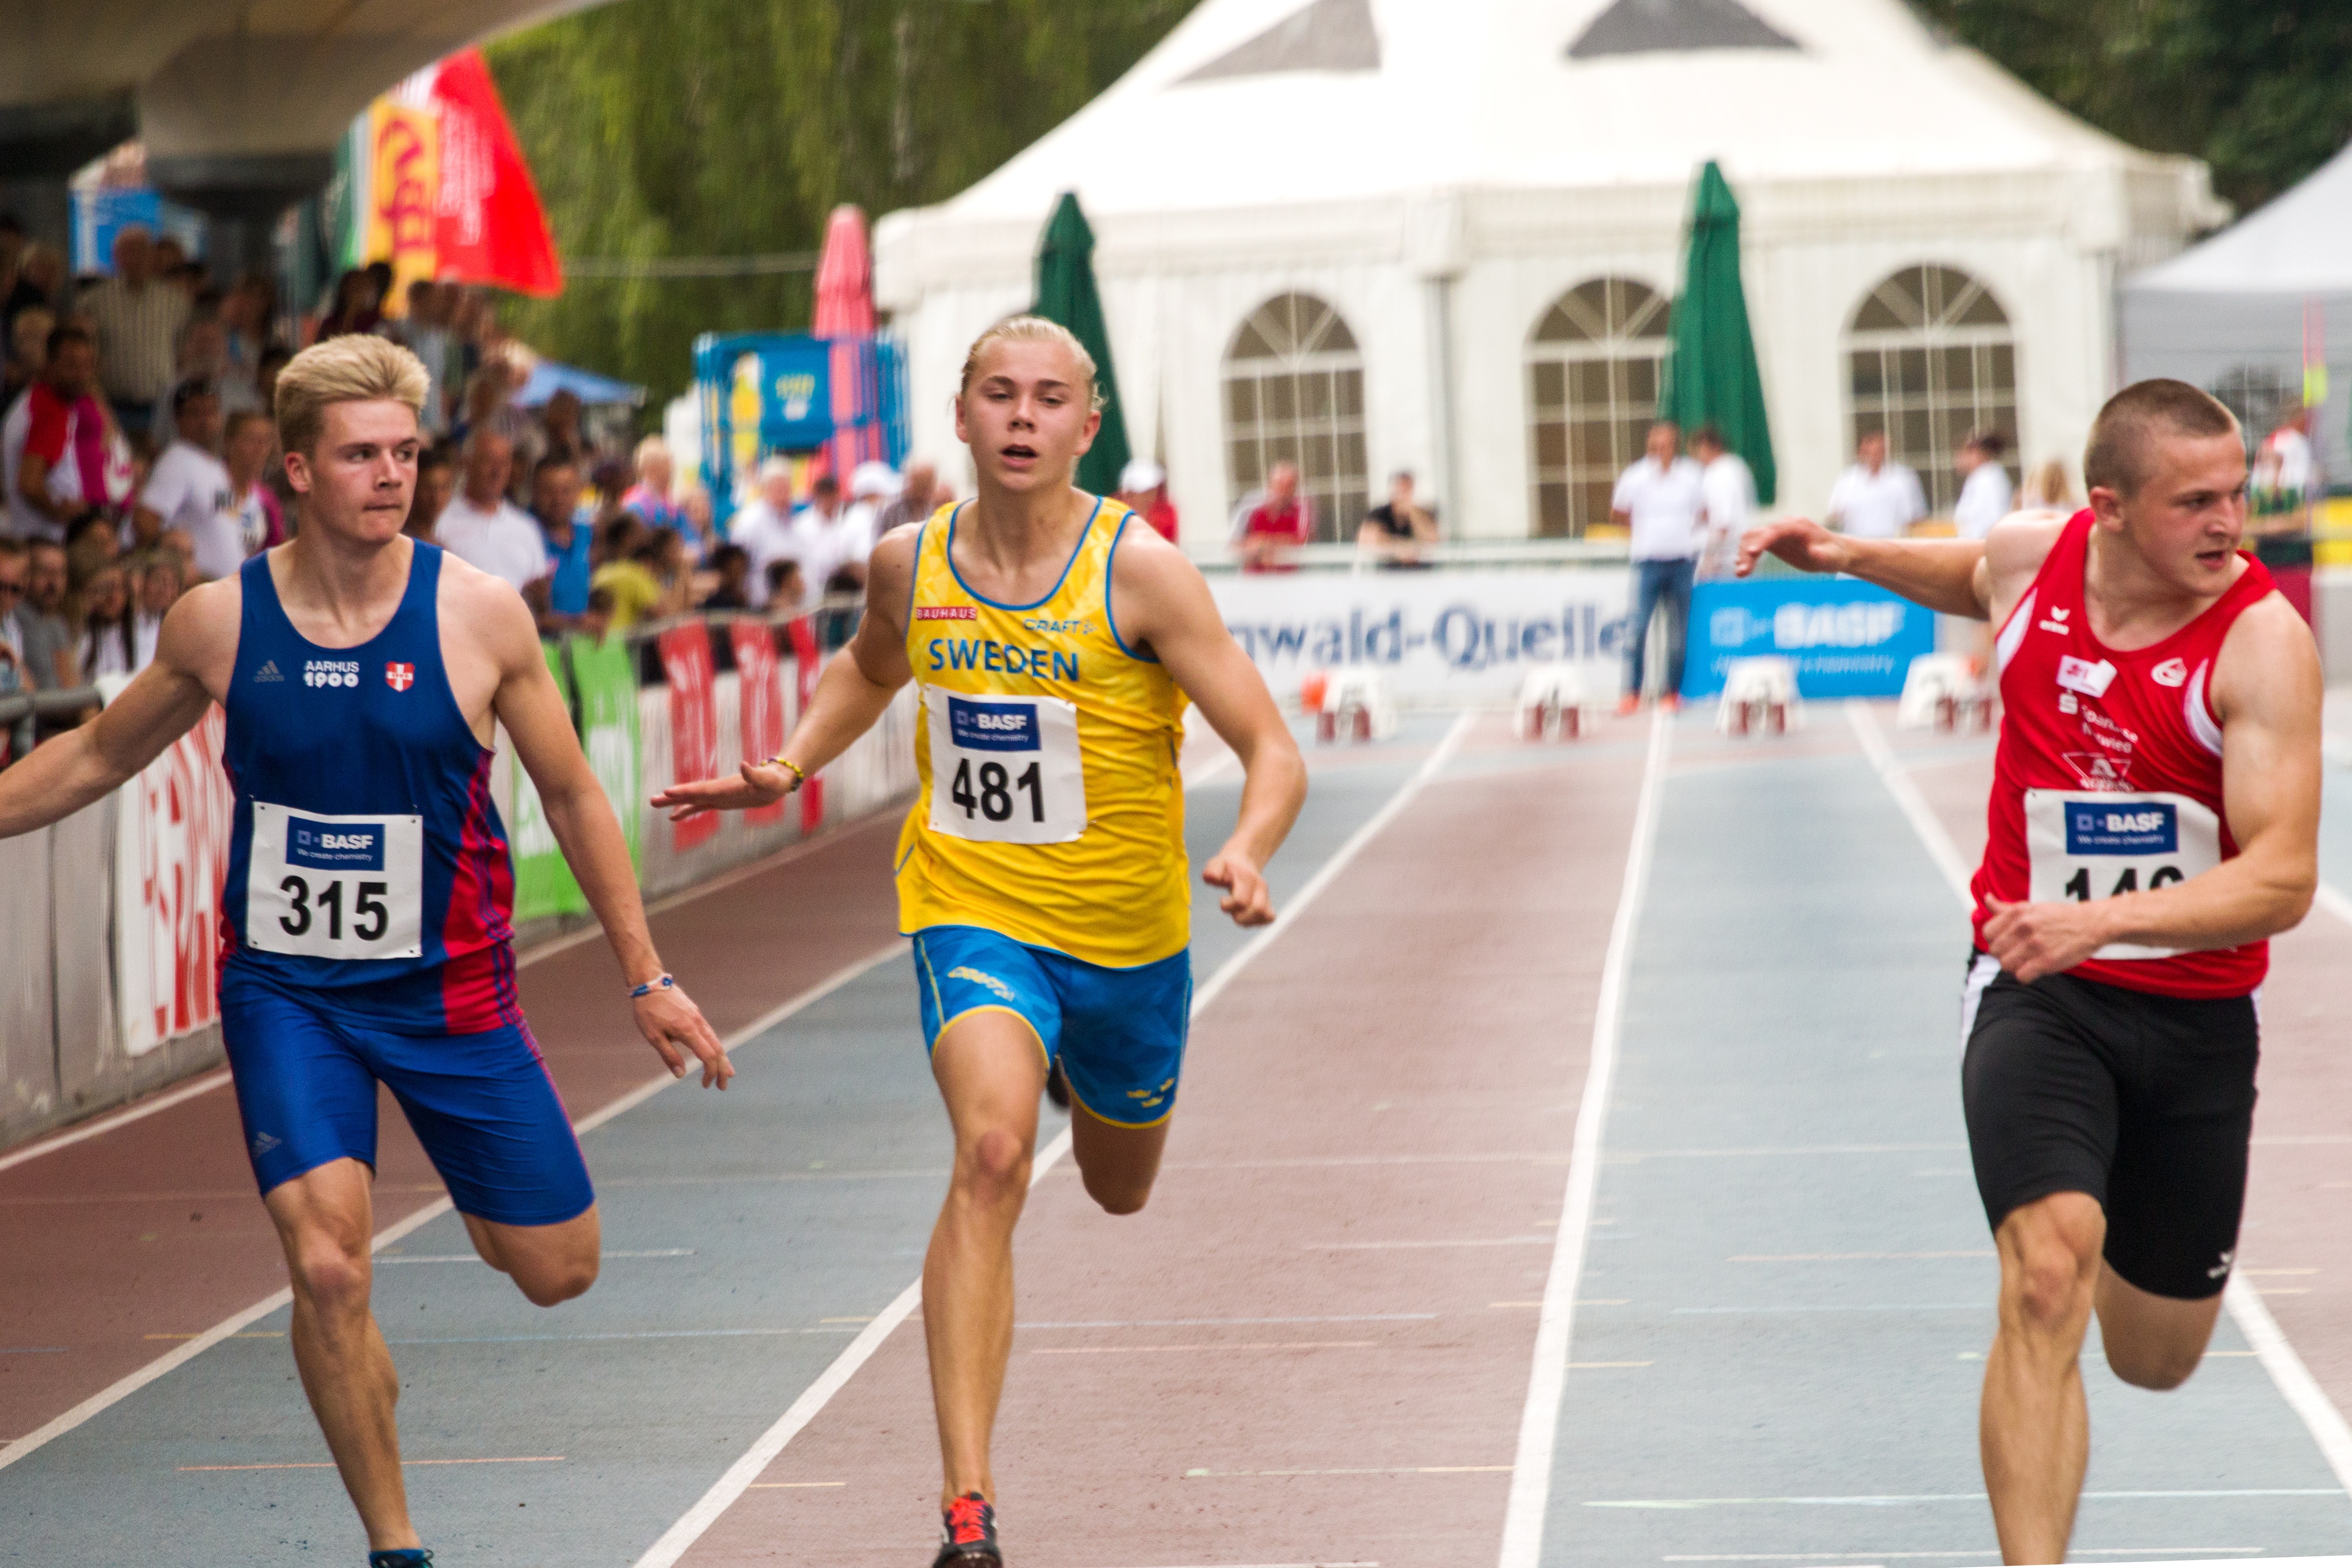
person, sport, running, recreation, marathon, sports, endurance, athletics, sprint, physical exercise, junior gala mannheim, 100 m run, outdoor recreation, human action, modern pentathlon, endurance sports, duathlon, track and field athletics, long distance running, half marathon, heptathlon, middle distance running, 800 metres, 4 100 metres relay, racewalking